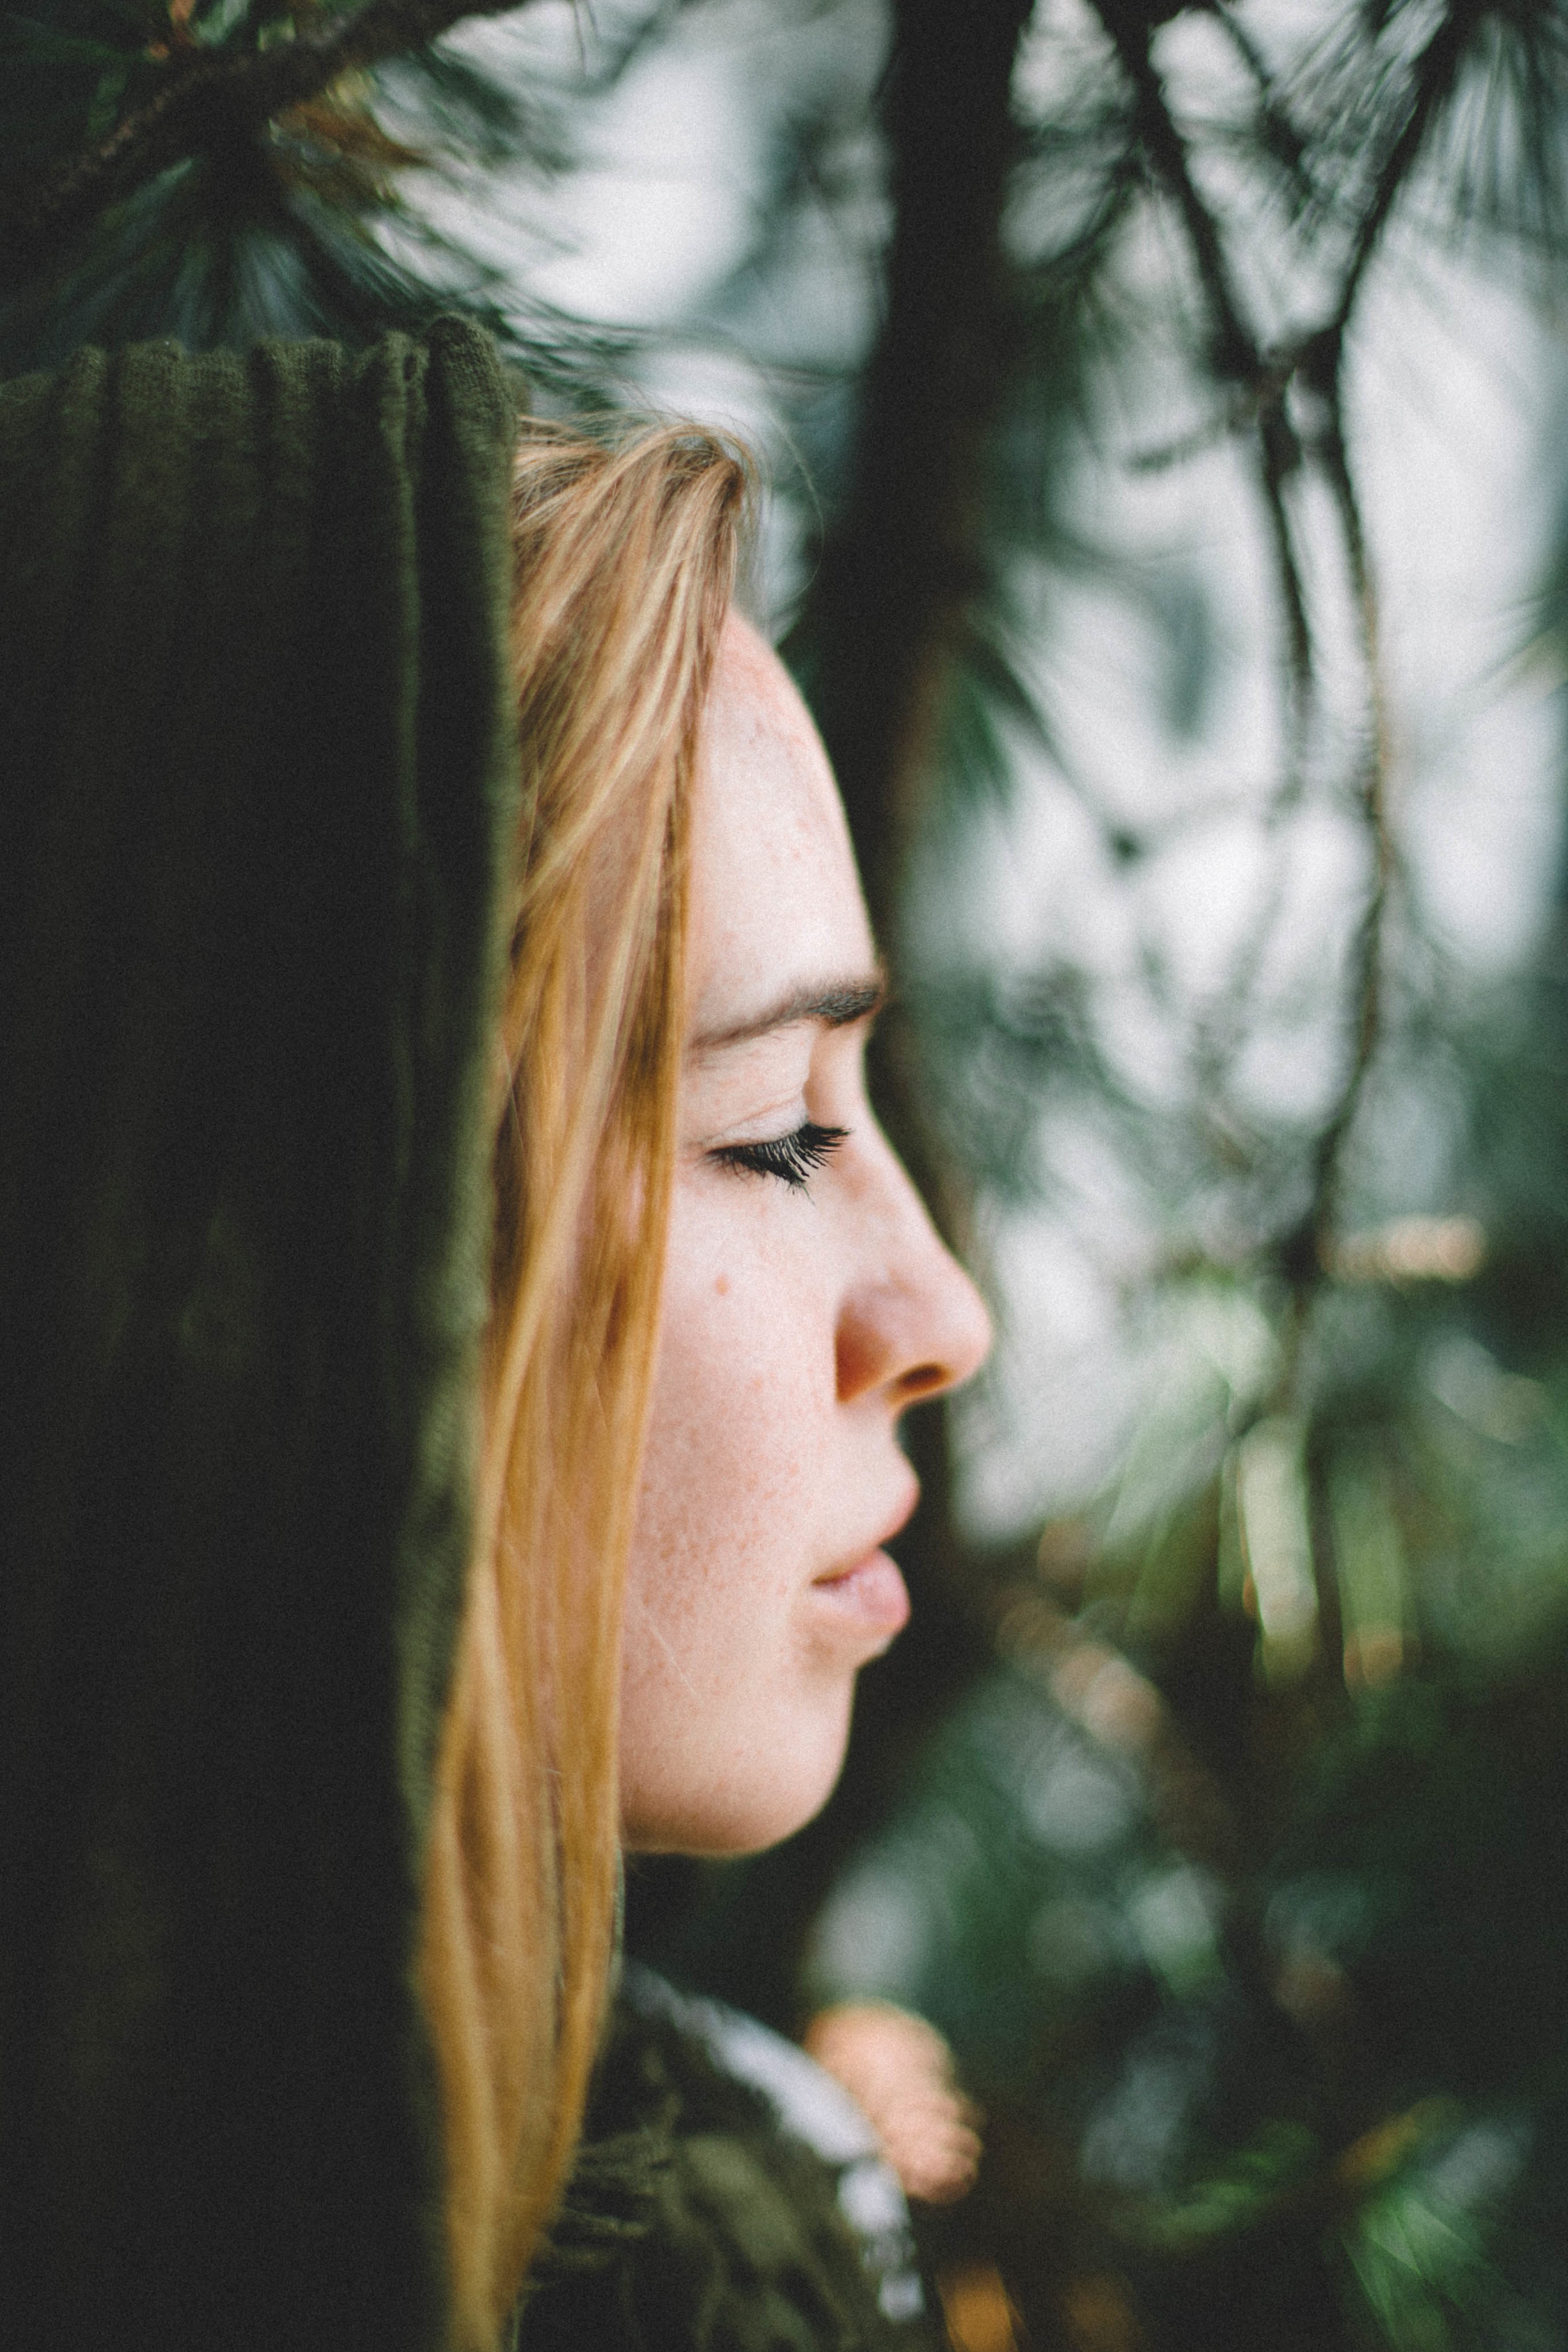
tree, forest, person, girl, woman, hair, sunlight, leaf, flower, portrait, model, spring, green, autumn, lady, blonde, hairstyle, freckle, nose, dress, eye, head, photograph, beauty, photo shoot, portrait photography